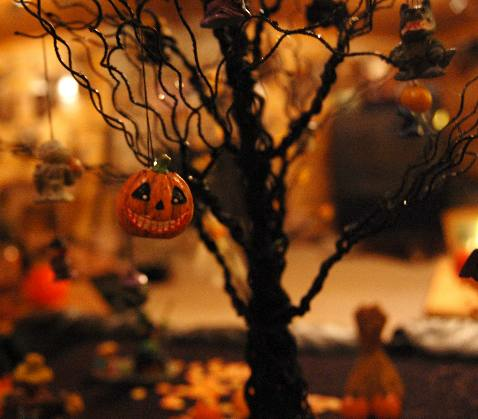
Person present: No